Monroe City Hall (Monroe, North Carolina)

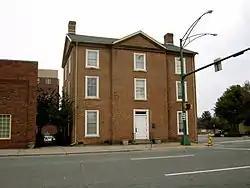
Historic Monroe City Hall, September 2012

Monroe City Hall is a historic city hall building located at Monroe, Union County, North Carolina. It was built in 1847–1848, is a three-story brick building with interior end chimneys and a gableroof. It has a slightly projecting, one bay, center pavilion. A two-story wing was added in the 20th century. It was originally built as the public jail and is possibly the oldest building in Monroe.